Coopers Brewery

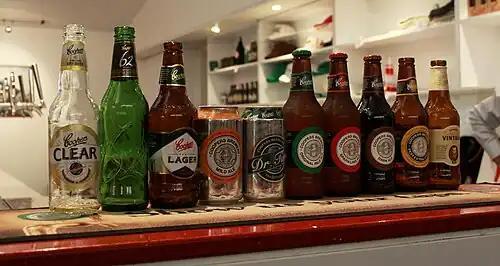
Part of the Coopers range of beers: Clear, 62 Pilsner, Premium Lager, Mild Ale, Dr. Tim's Traditional Ale, Pale Ale, Sparkling Ale, Dark Ale, Best Extra Stout, Extra Strong Vintage Ale.

The company also produces a range of malt extracts and concentrate for homebrewers.